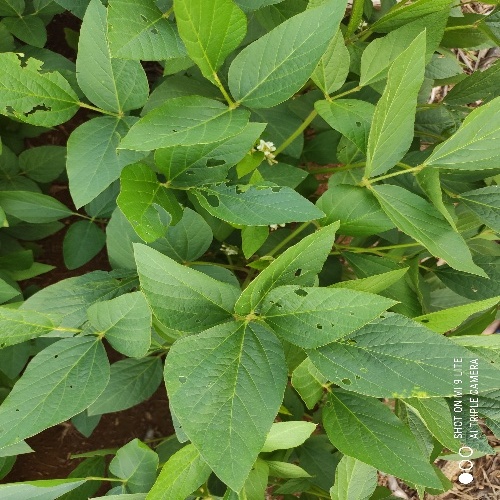
Label: Caterpillar